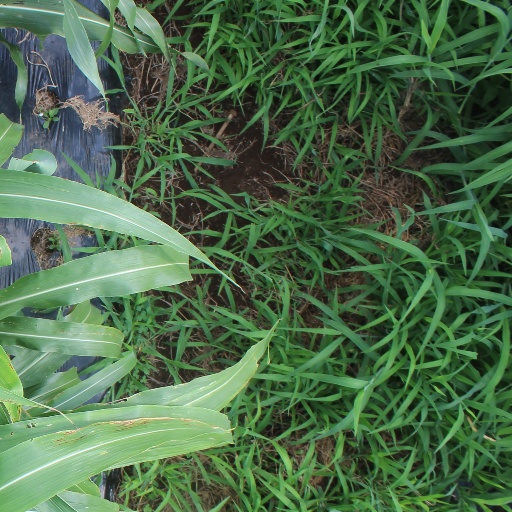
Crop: sorghum